1321 lepers' plot

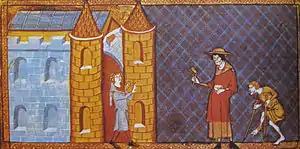
Two lepers denied entrance to town

The lepers' plot was an alleged conspiracy of French lepers in 1321 to spread their disease by contaminating water supplies, including well water, with their powders and poisons. According to the American historian Solomon Grayzel, lepers were the most abused group of people during the Middle Ages: they were thrown out of settlements and treated as wild animals due to the widespread belief that their disease was highly contagious. However, other historians have contested such a view, pointing out that lepers often lived within communities in leper houses ("leprosaria") and were supported by charitable donations.